Fort Inong Balee

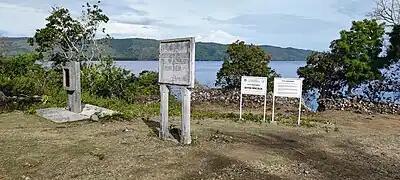
Fort Inong Balee

Fort Inong Balee (Acehnese: Kuta Inong Balèe) is located on a small hill along Krueng Raya Bay, Lam Reh, Aceh, Indonesia, overlooking the Indian Ocean. The fort is built in 1599 by Keumalahayati, an Aceh female Admiral, to accommodate the Inong Balee army. Besides fortification, Fort Inong Balee also served as accommodation for women whose husband were killed in battle, as well as a military training facility were Keumalahayati trained the woman soldiers of Aceh Kingdom, and a military logistic center. With its strategic hill location-approximately 100 meters above sea level - the fort had an unhindered view of all ships coming into the port of Aceh Kingdom. The Inong Balee army could therefore easily attack Portuguese and Dutch warships.